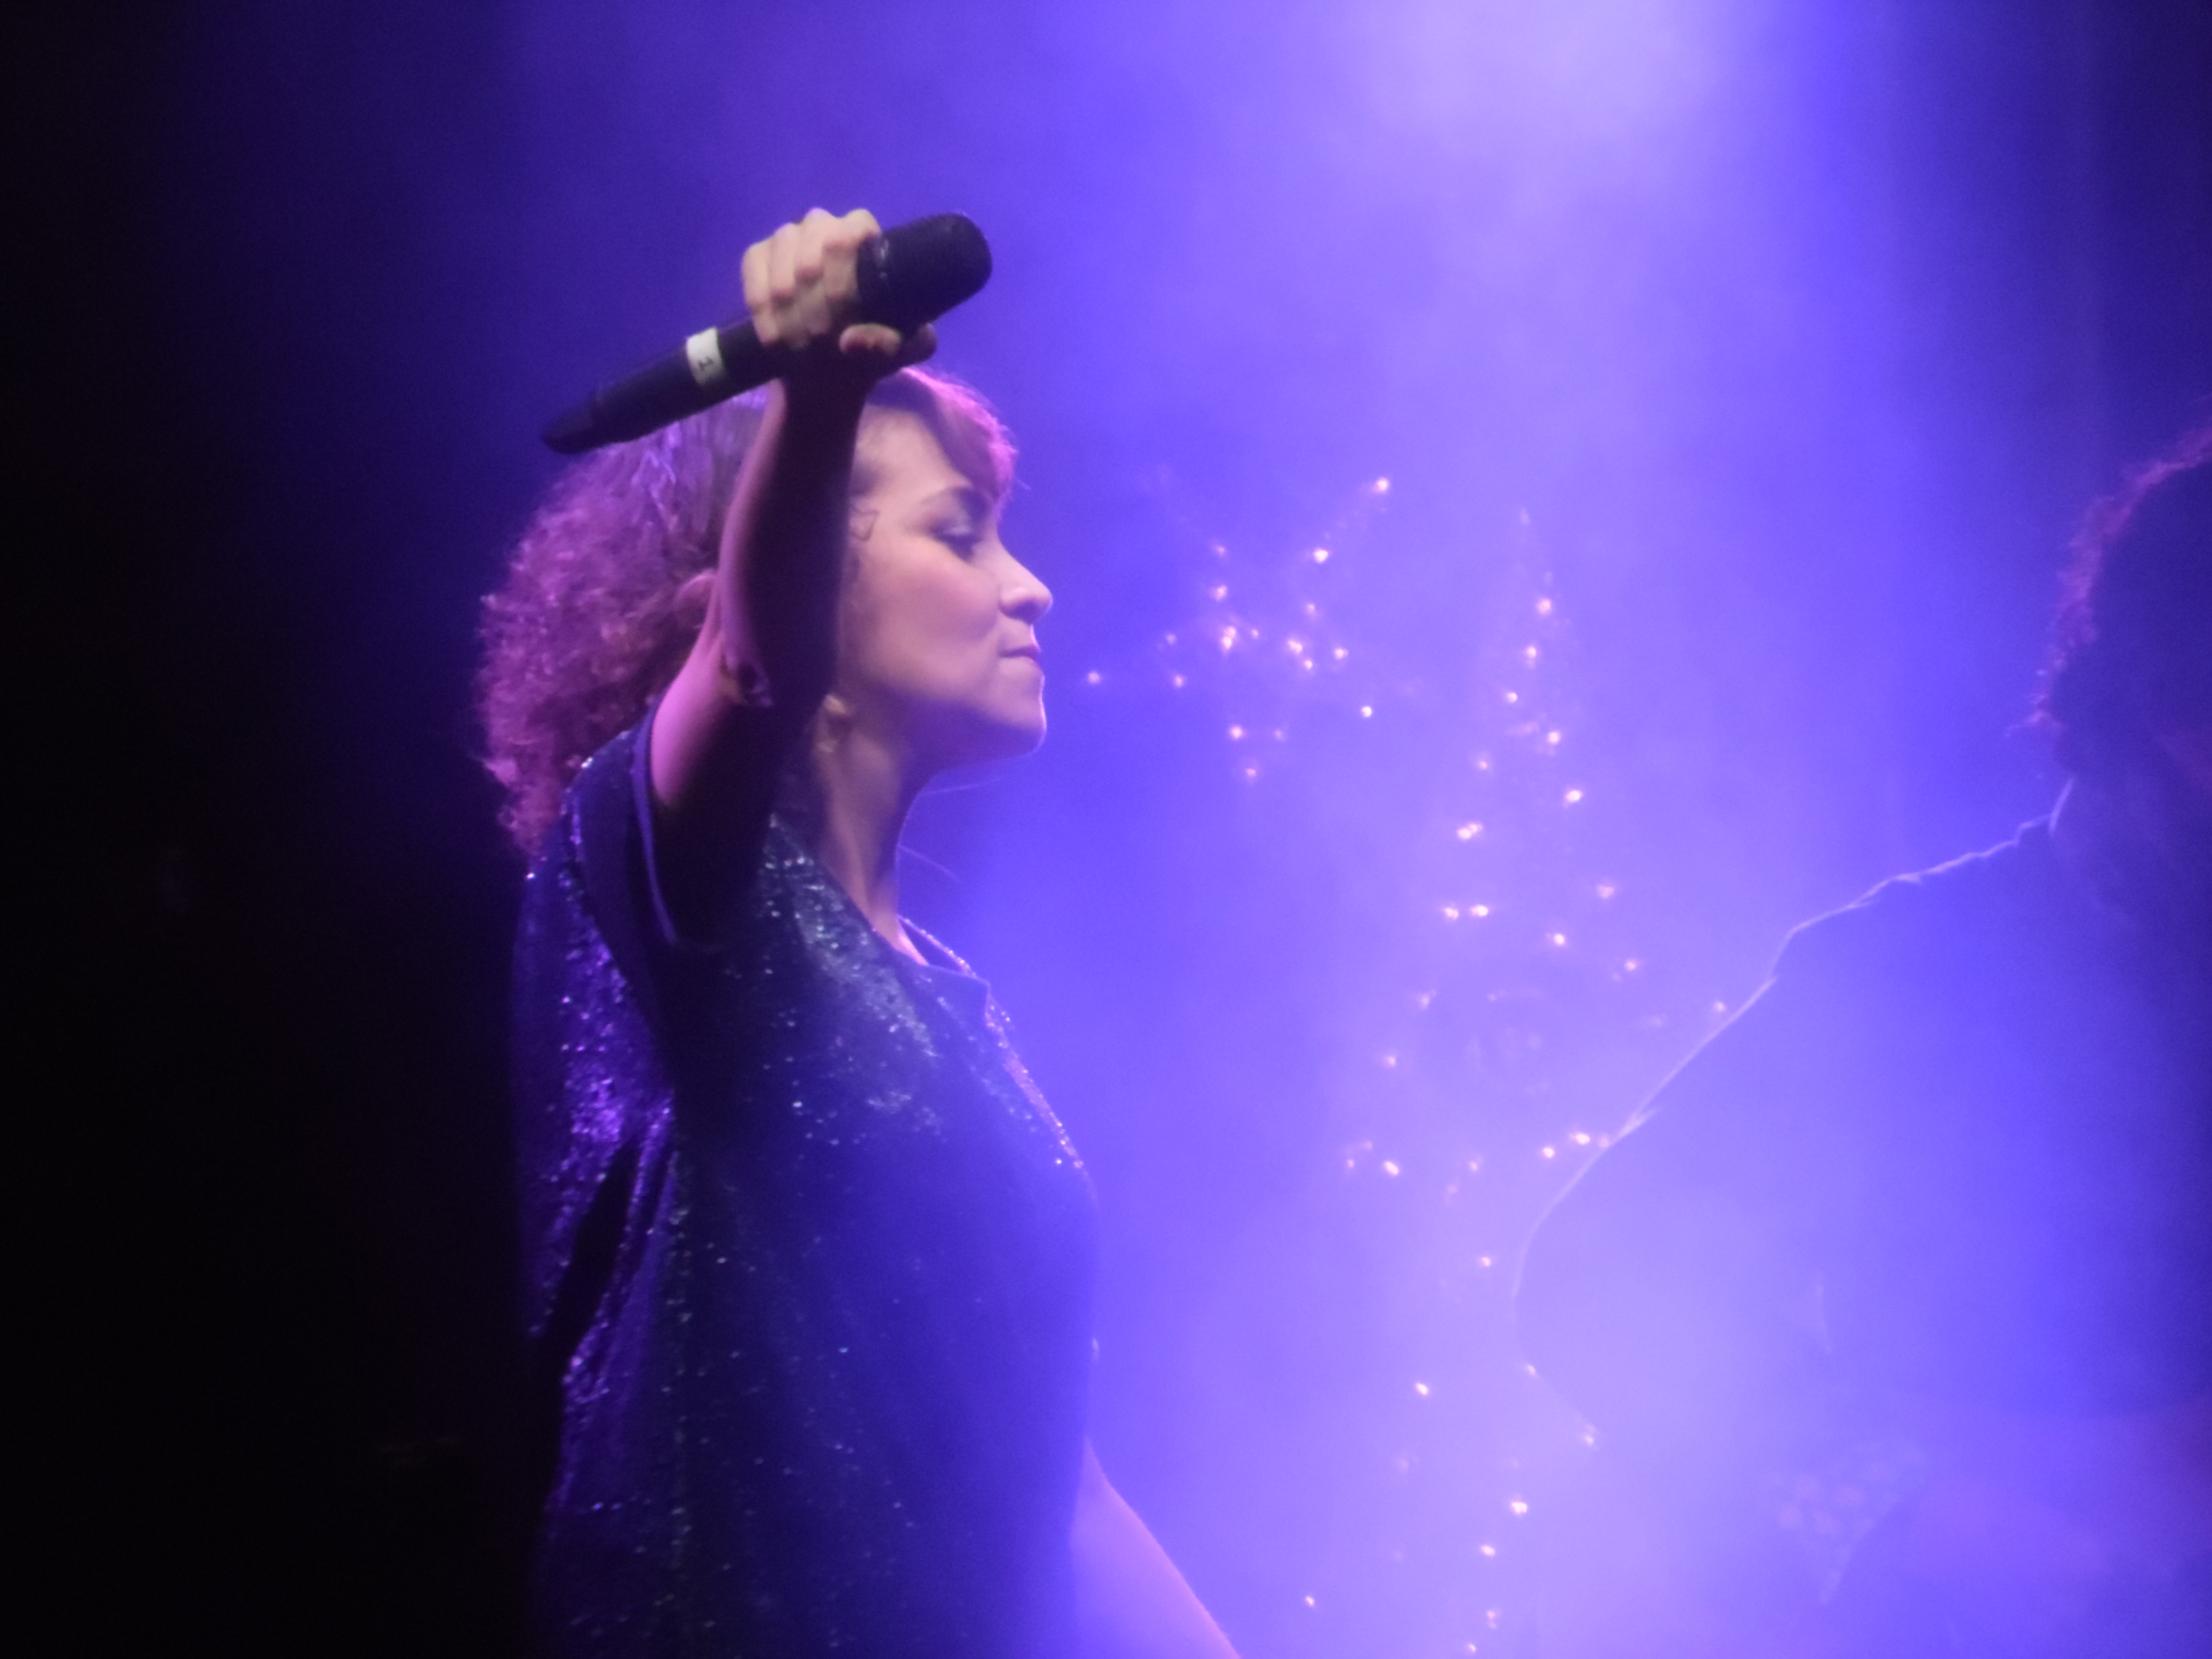
singer, guatemala, performance, entertainment, purple, stage, singing, violet, event, light, concert, music artist, performance art, phenomenon, pop music, performing arts, singer songwriter, darkness, sky, public event, fun, dancer, rock concert, musical theatre, music venue, computer wallpaper, scene